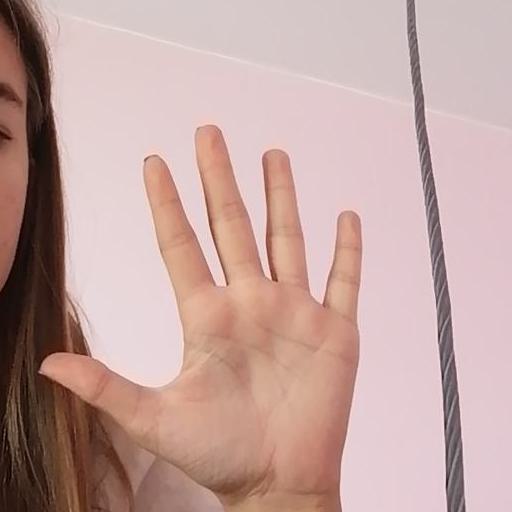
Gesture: palm